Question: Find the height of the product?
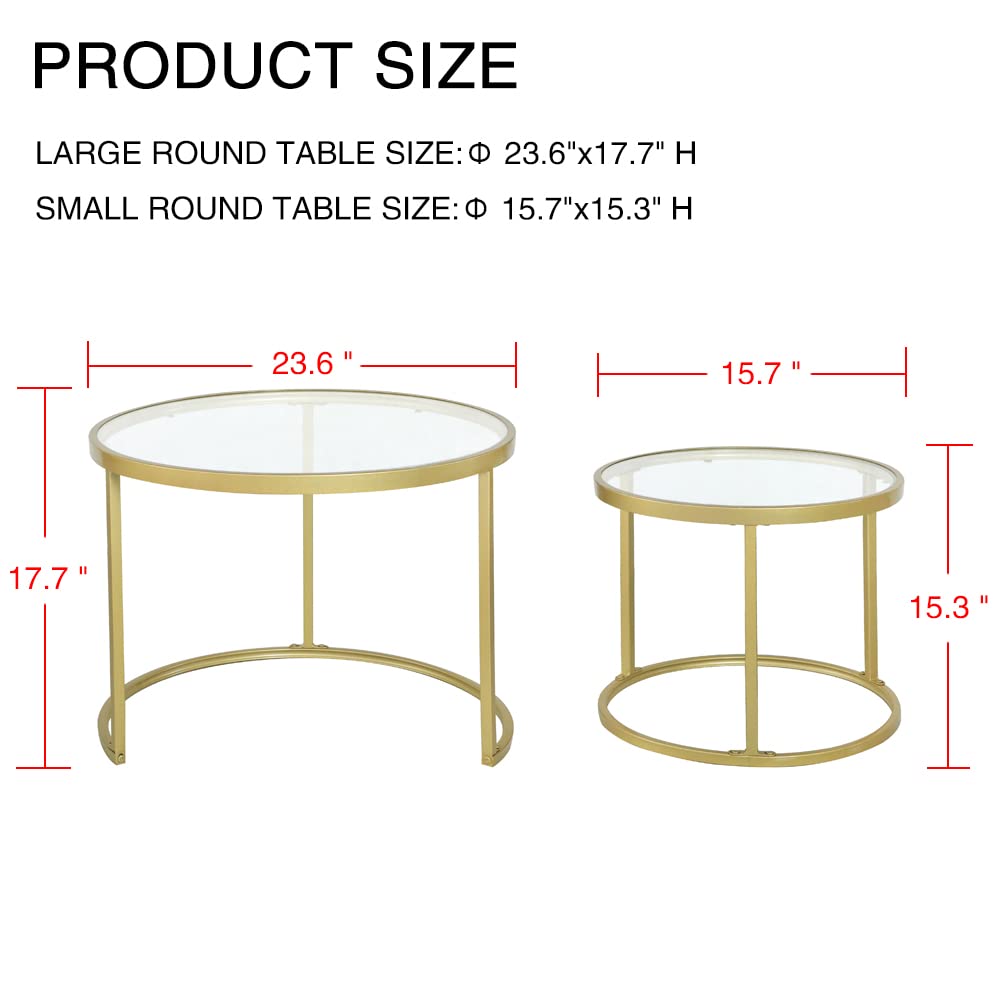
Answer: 17.7 inch